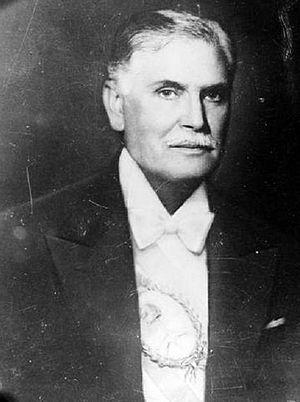
Il est d’usage en Argentine de désigner par Décennie infâme la période de l’histoire politique de ce pays s'étendant du 6 septembre 1930, date du coup d’État civico-militaire qui renversa le président Hipólito Yrigoyen, jusqu’au 4 juin 1943, date du coup d’État militaire qui destitua le président en exercice Ramón Castillo. Le terme Décennie infâme, qui fut forgé et appliqué à cette période par l’historien autodidacte péroniste ultra-nationaliste José Luis Torres, s’explique par la pratique systématique de la fraude électorale, appelée fraude patriotique, par la persécution des opposants politiques, et par de nombreux cas de corruption qui scandalisèrent l’opinion publique argentine.